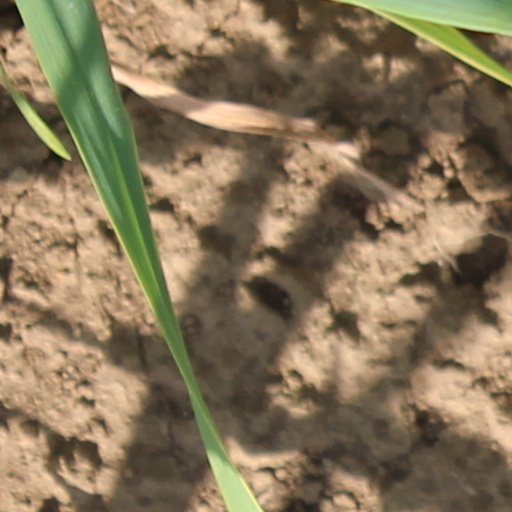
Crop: wheat